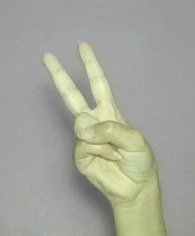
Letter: taa